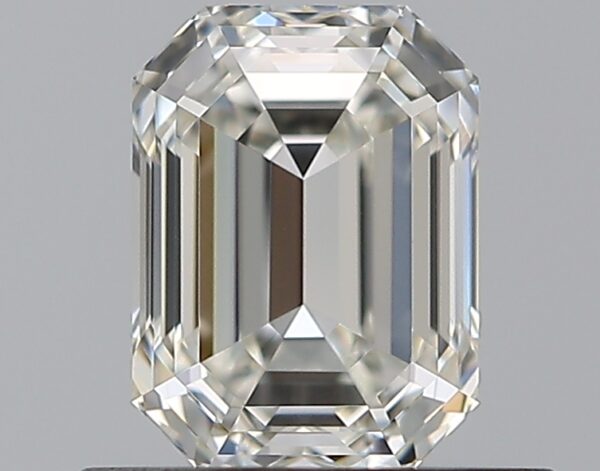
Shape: emerald
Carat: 0.7
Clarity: VVS2
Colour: H
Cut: EX
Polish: EX
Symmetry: EX
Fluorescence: N
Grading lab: GIA
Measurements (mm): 5.77 x 4.25 x 2.92